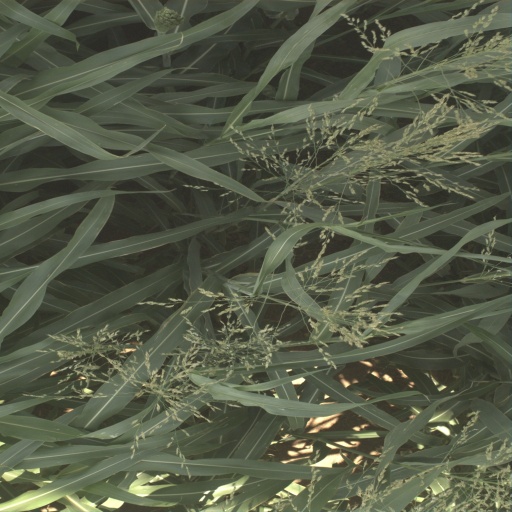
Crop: sorghum